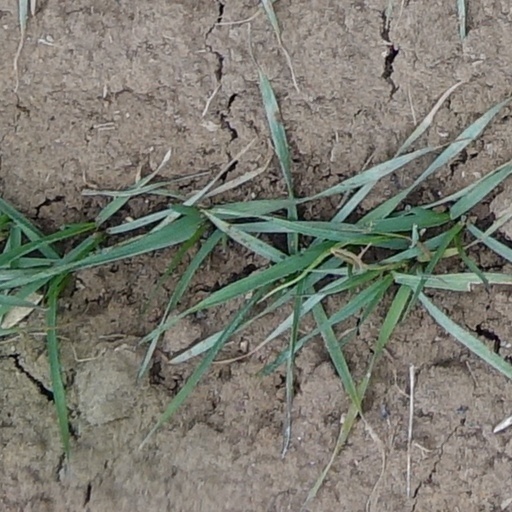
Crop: wheat